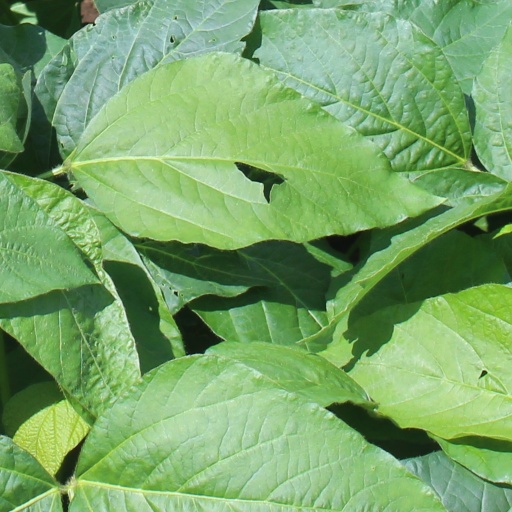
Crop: soybean